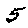
Label: 5